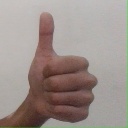
अक्षर: थ